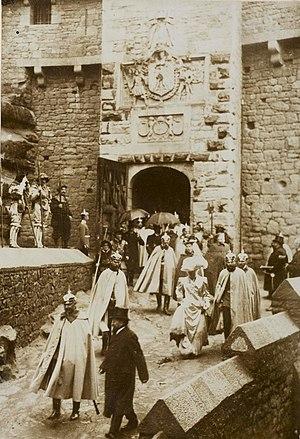
Le château du Haut-Kœnigsbourg est un château fort alsacien du XIIᵉ siècle, profondément remanié au XVᵉ siècle et restauré avant la Première Guerre mondiale sous Guillaume II. Le château se dresse sur la commune française d'Orschwiller dans le département du Bas-Rhin en région Grand Est, au sein de la région historique et culturelle d'Alsace.